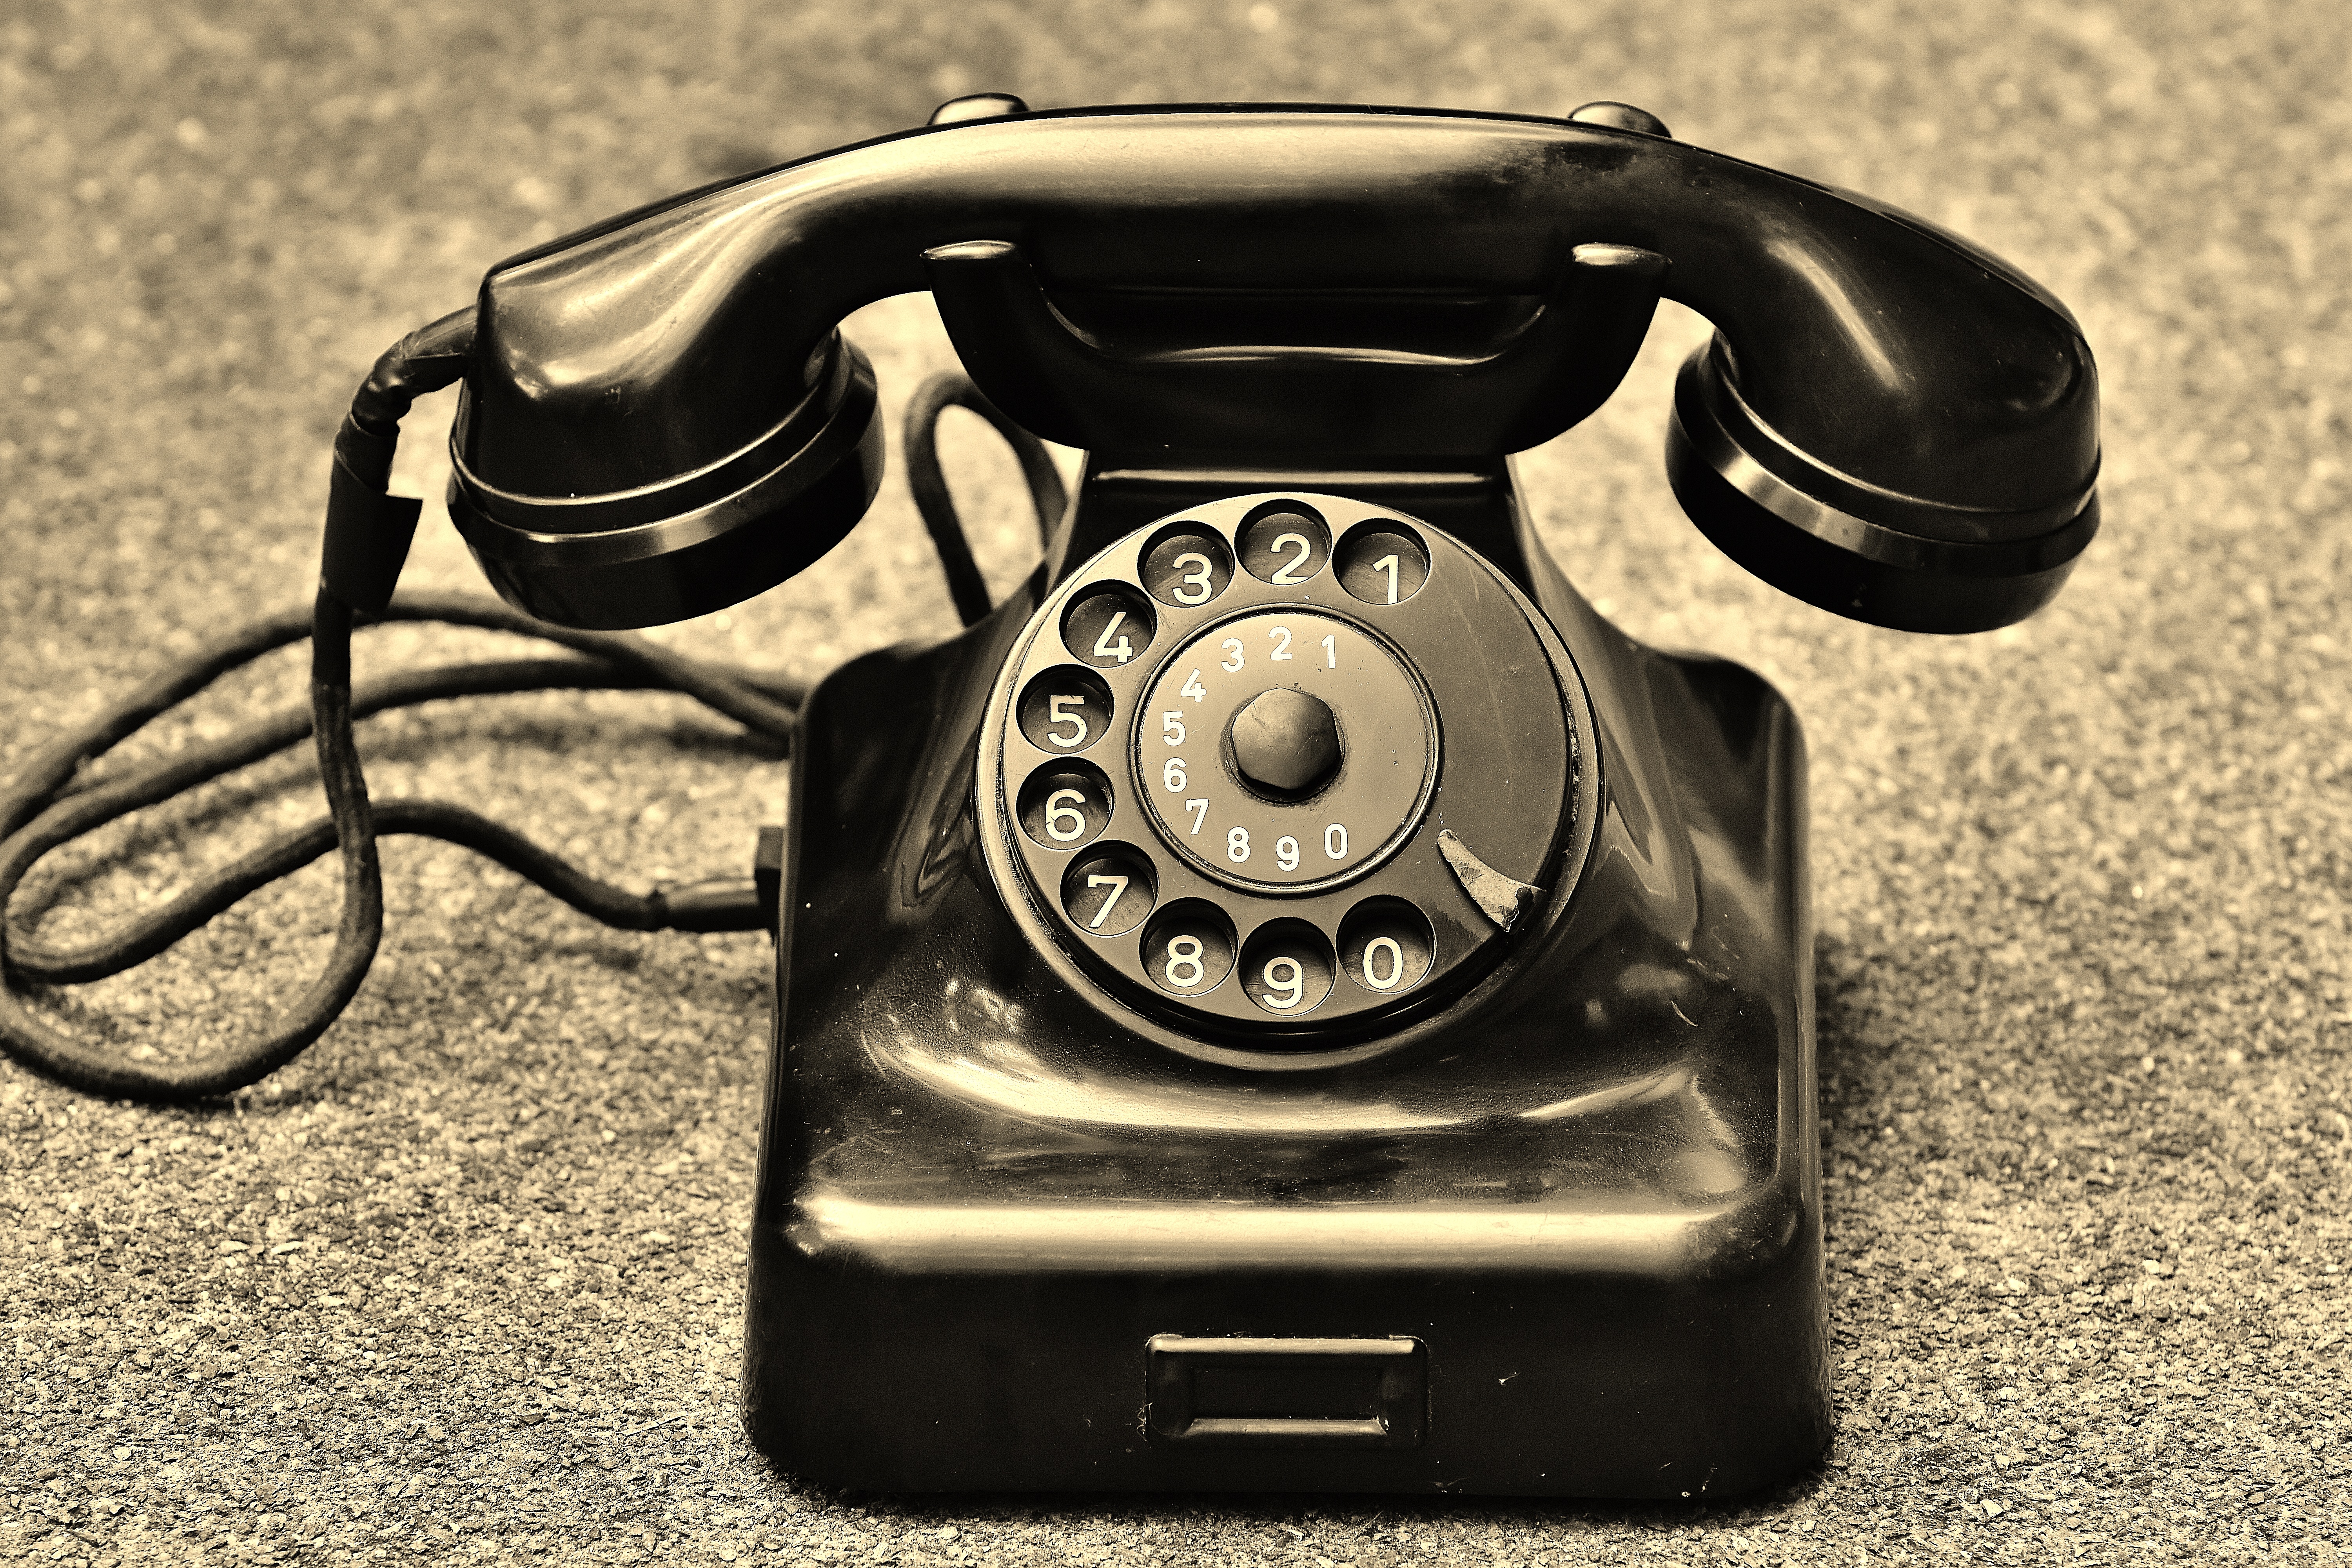
post, wheel, old, phone, telephone, gadget, black, mobile phone, dial, bakelite, telephone handset, year built 1955, communication device